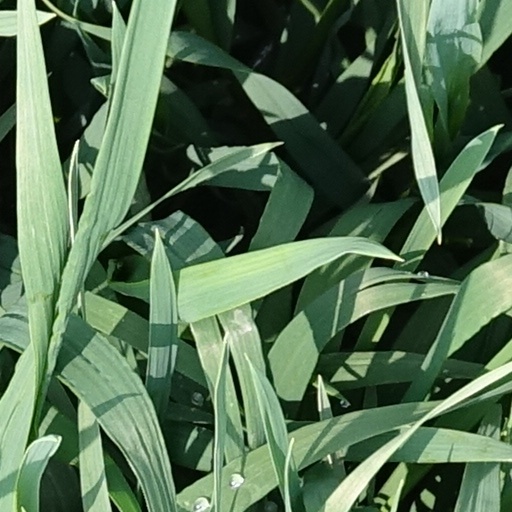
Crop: wheat